Lake Town, Kolkata

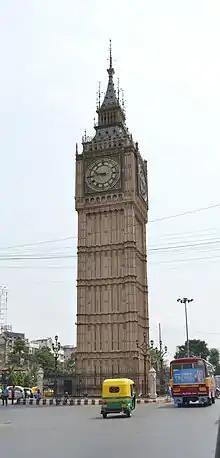

Lake Town police station under Bidhannagar Police Commissionerate has jurisdiction over Lake Town areas.